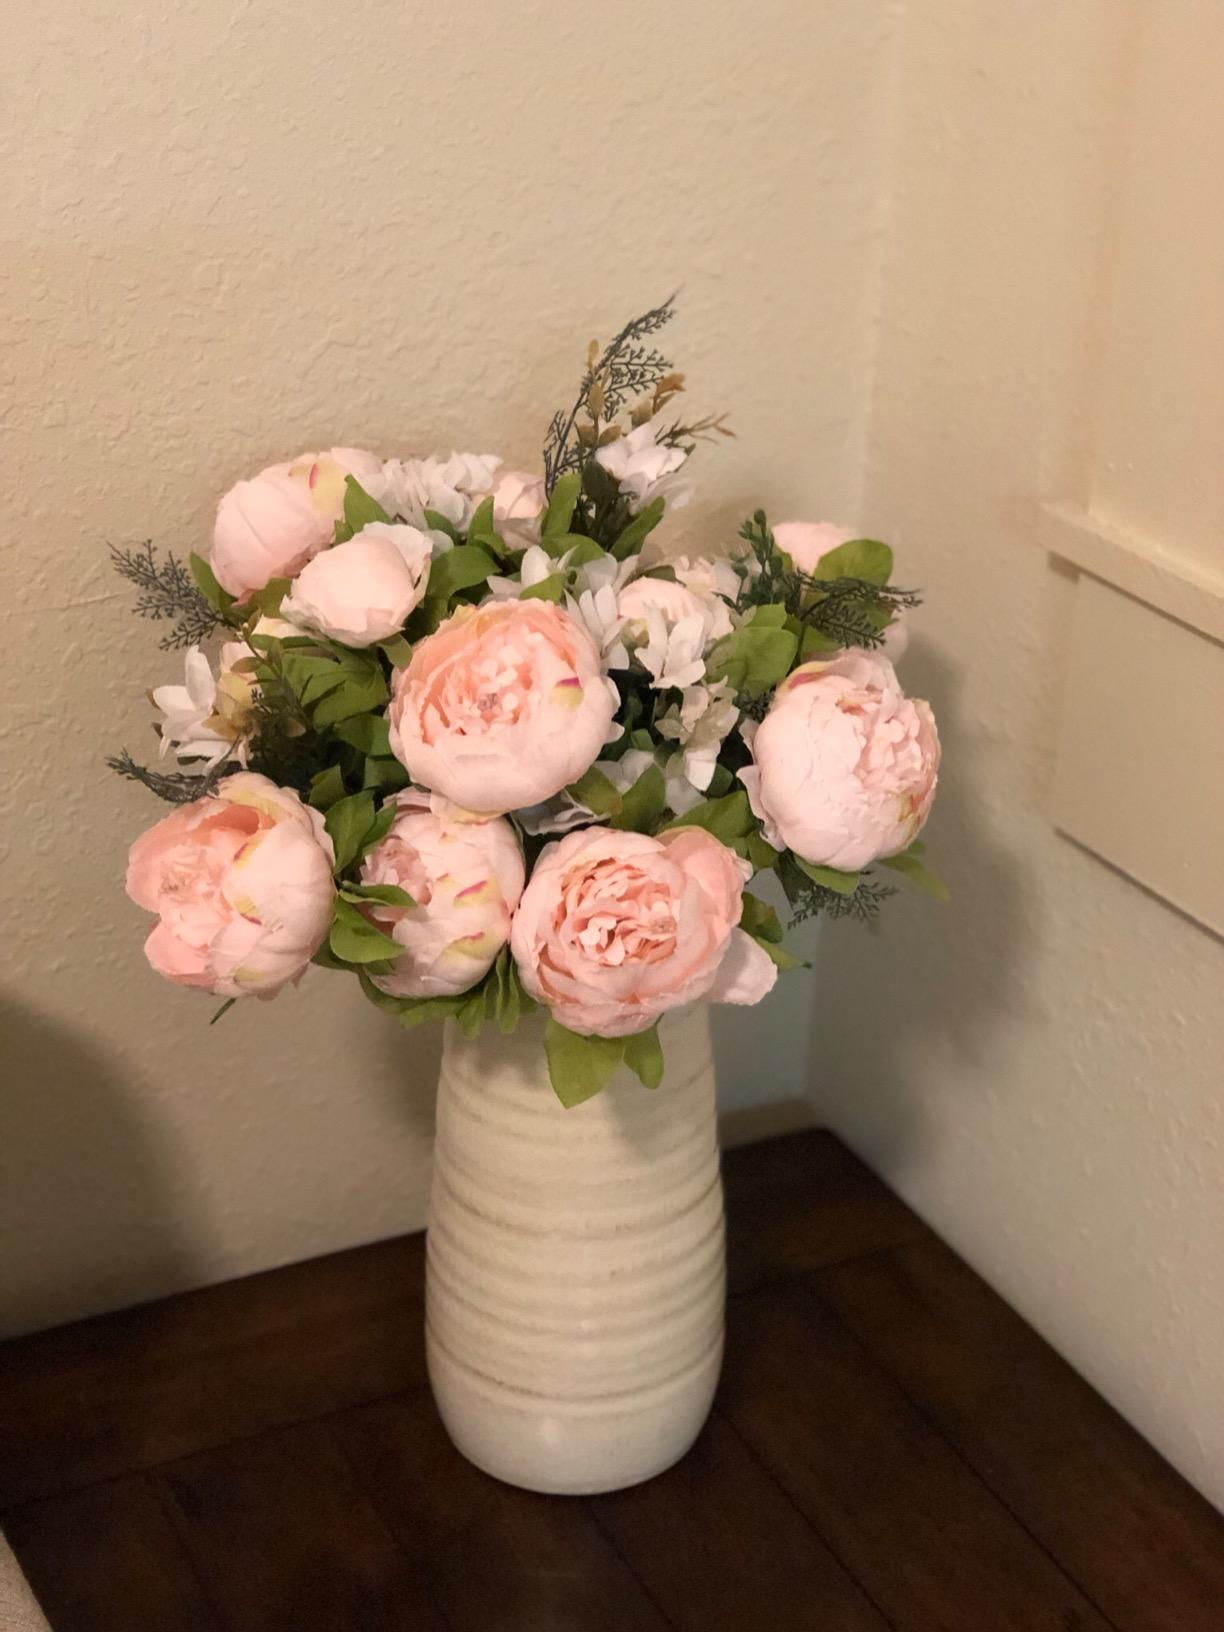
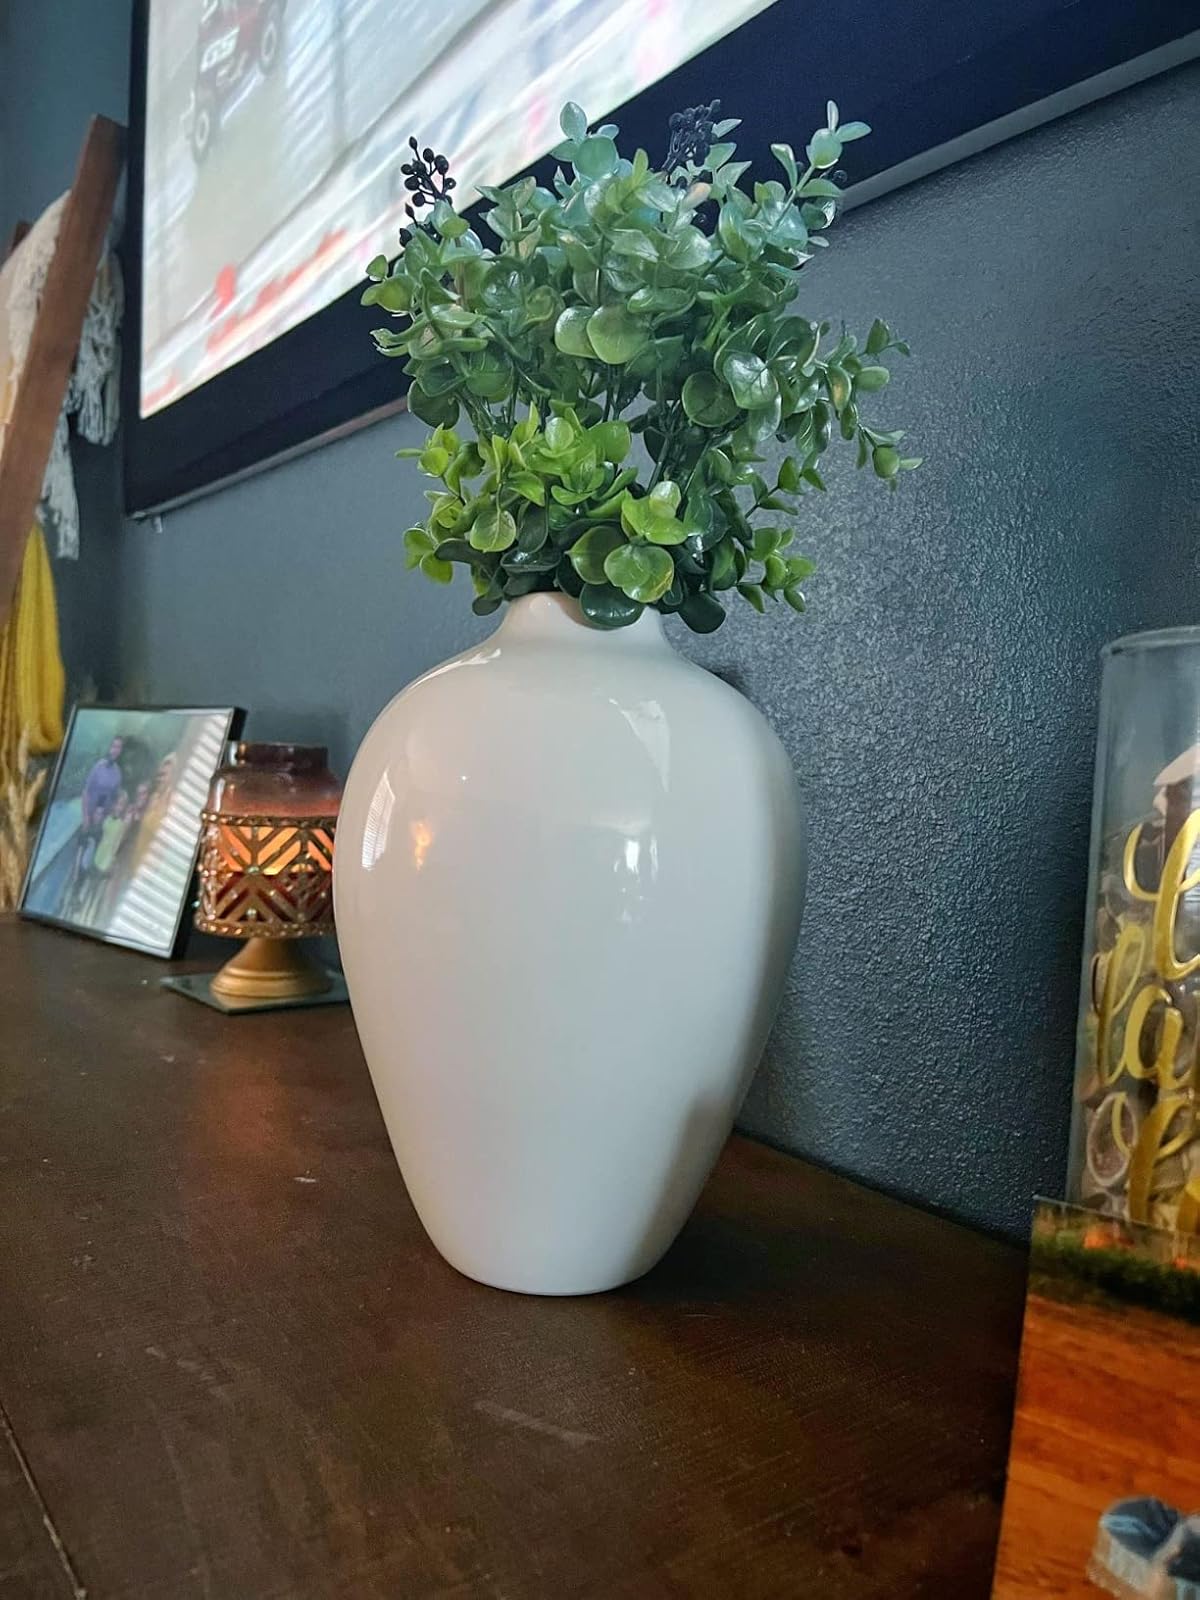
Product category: vase
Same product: no